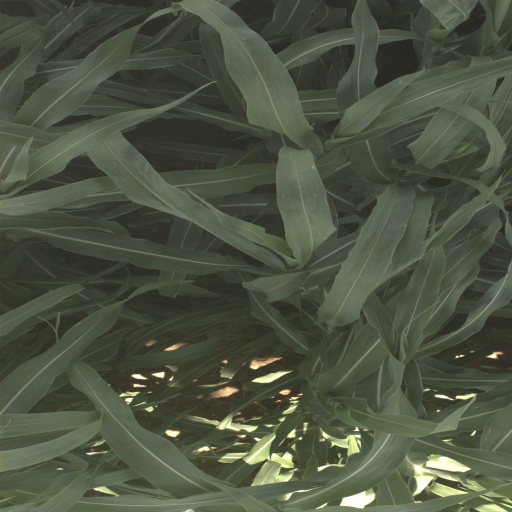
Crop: sorghum